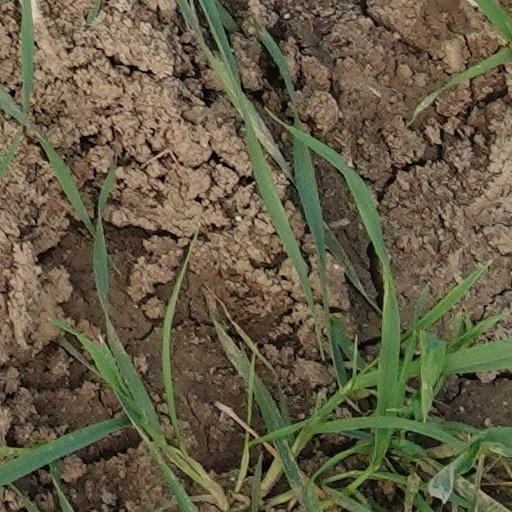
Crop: wheat